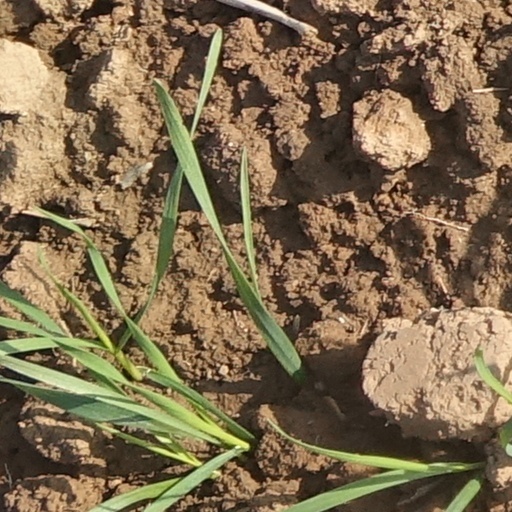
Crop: wheat